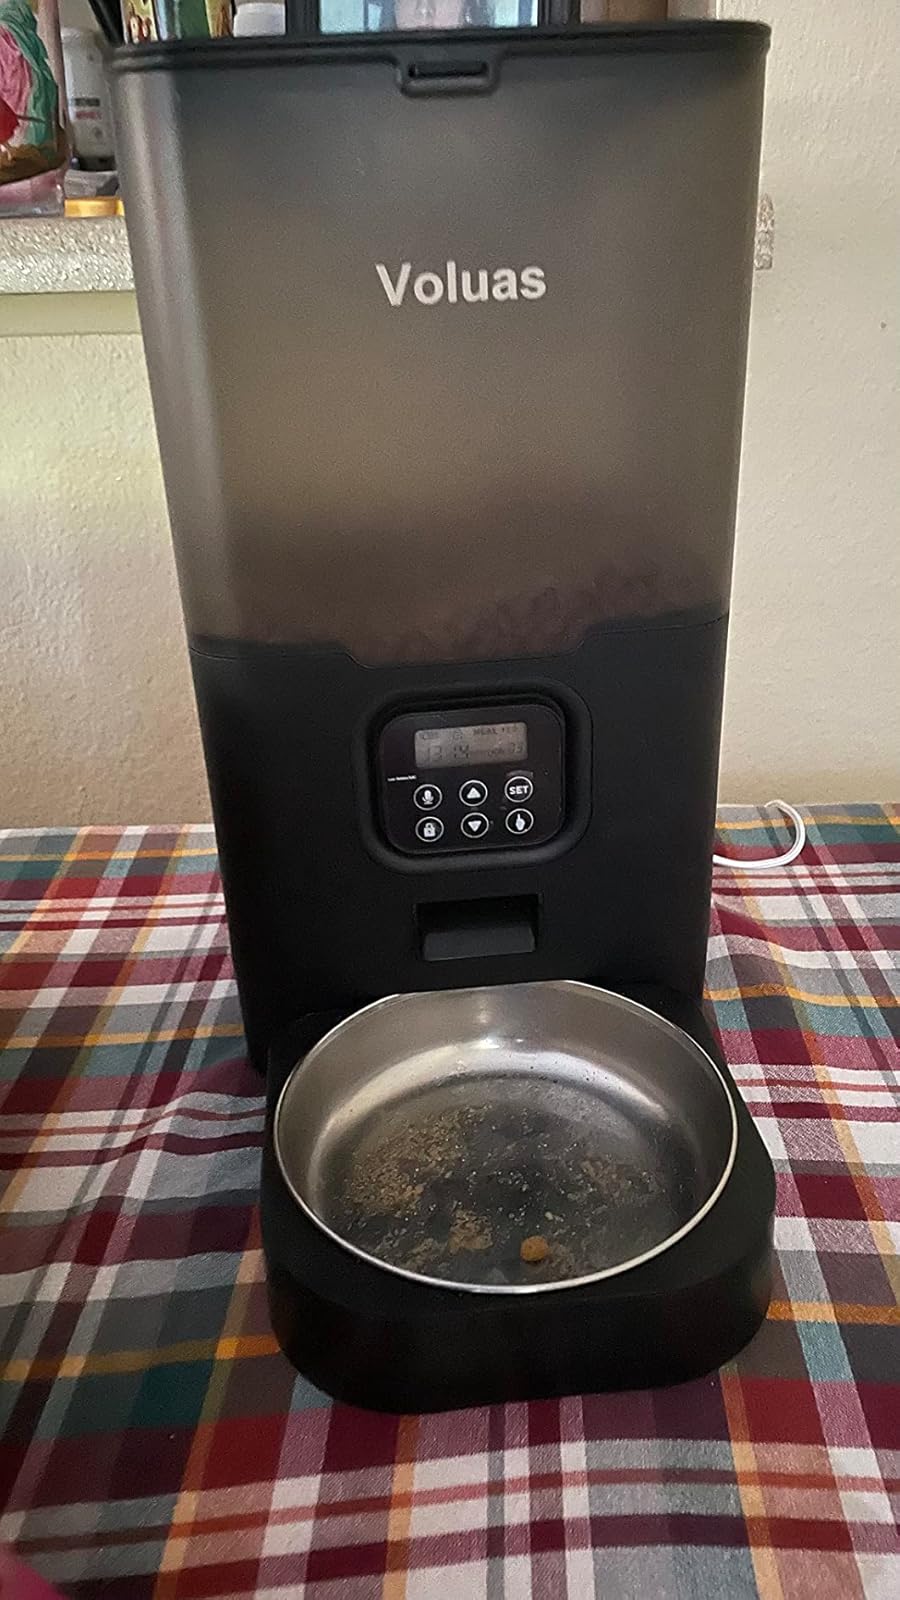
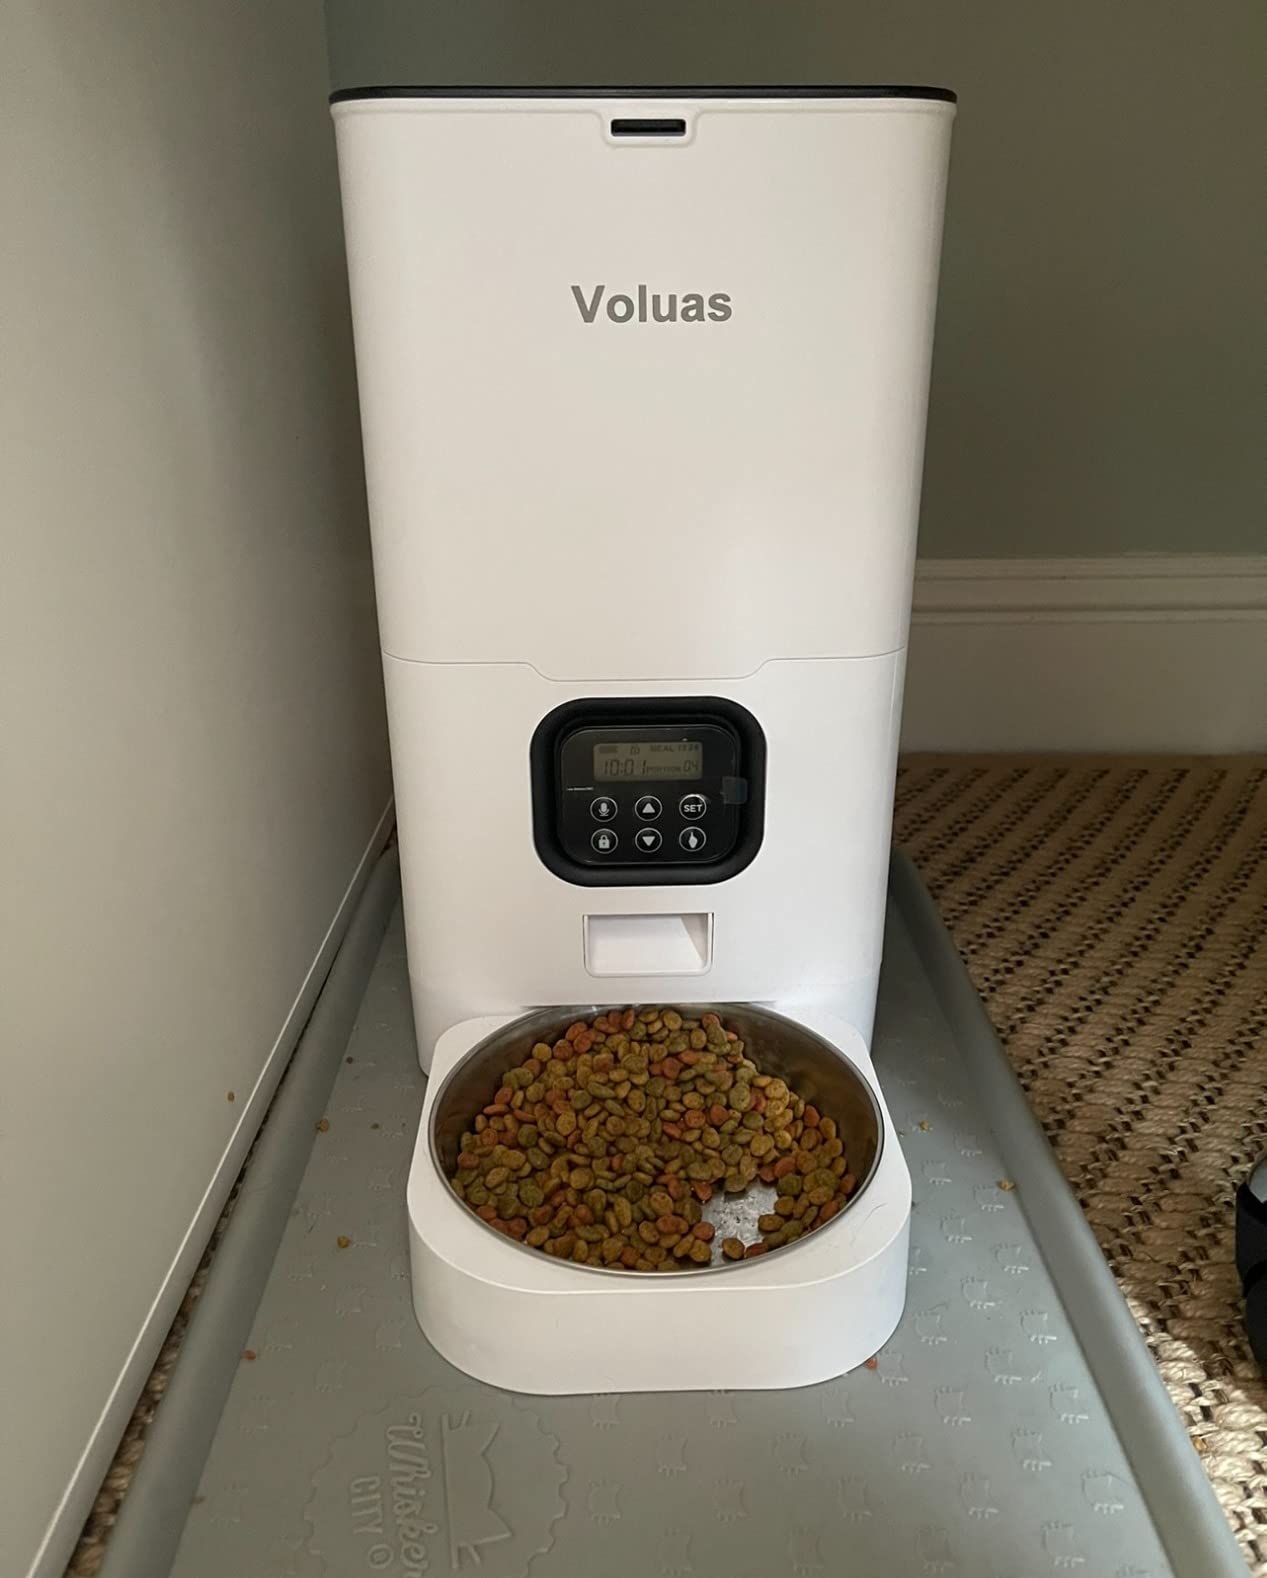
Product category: items_feeder
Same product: no